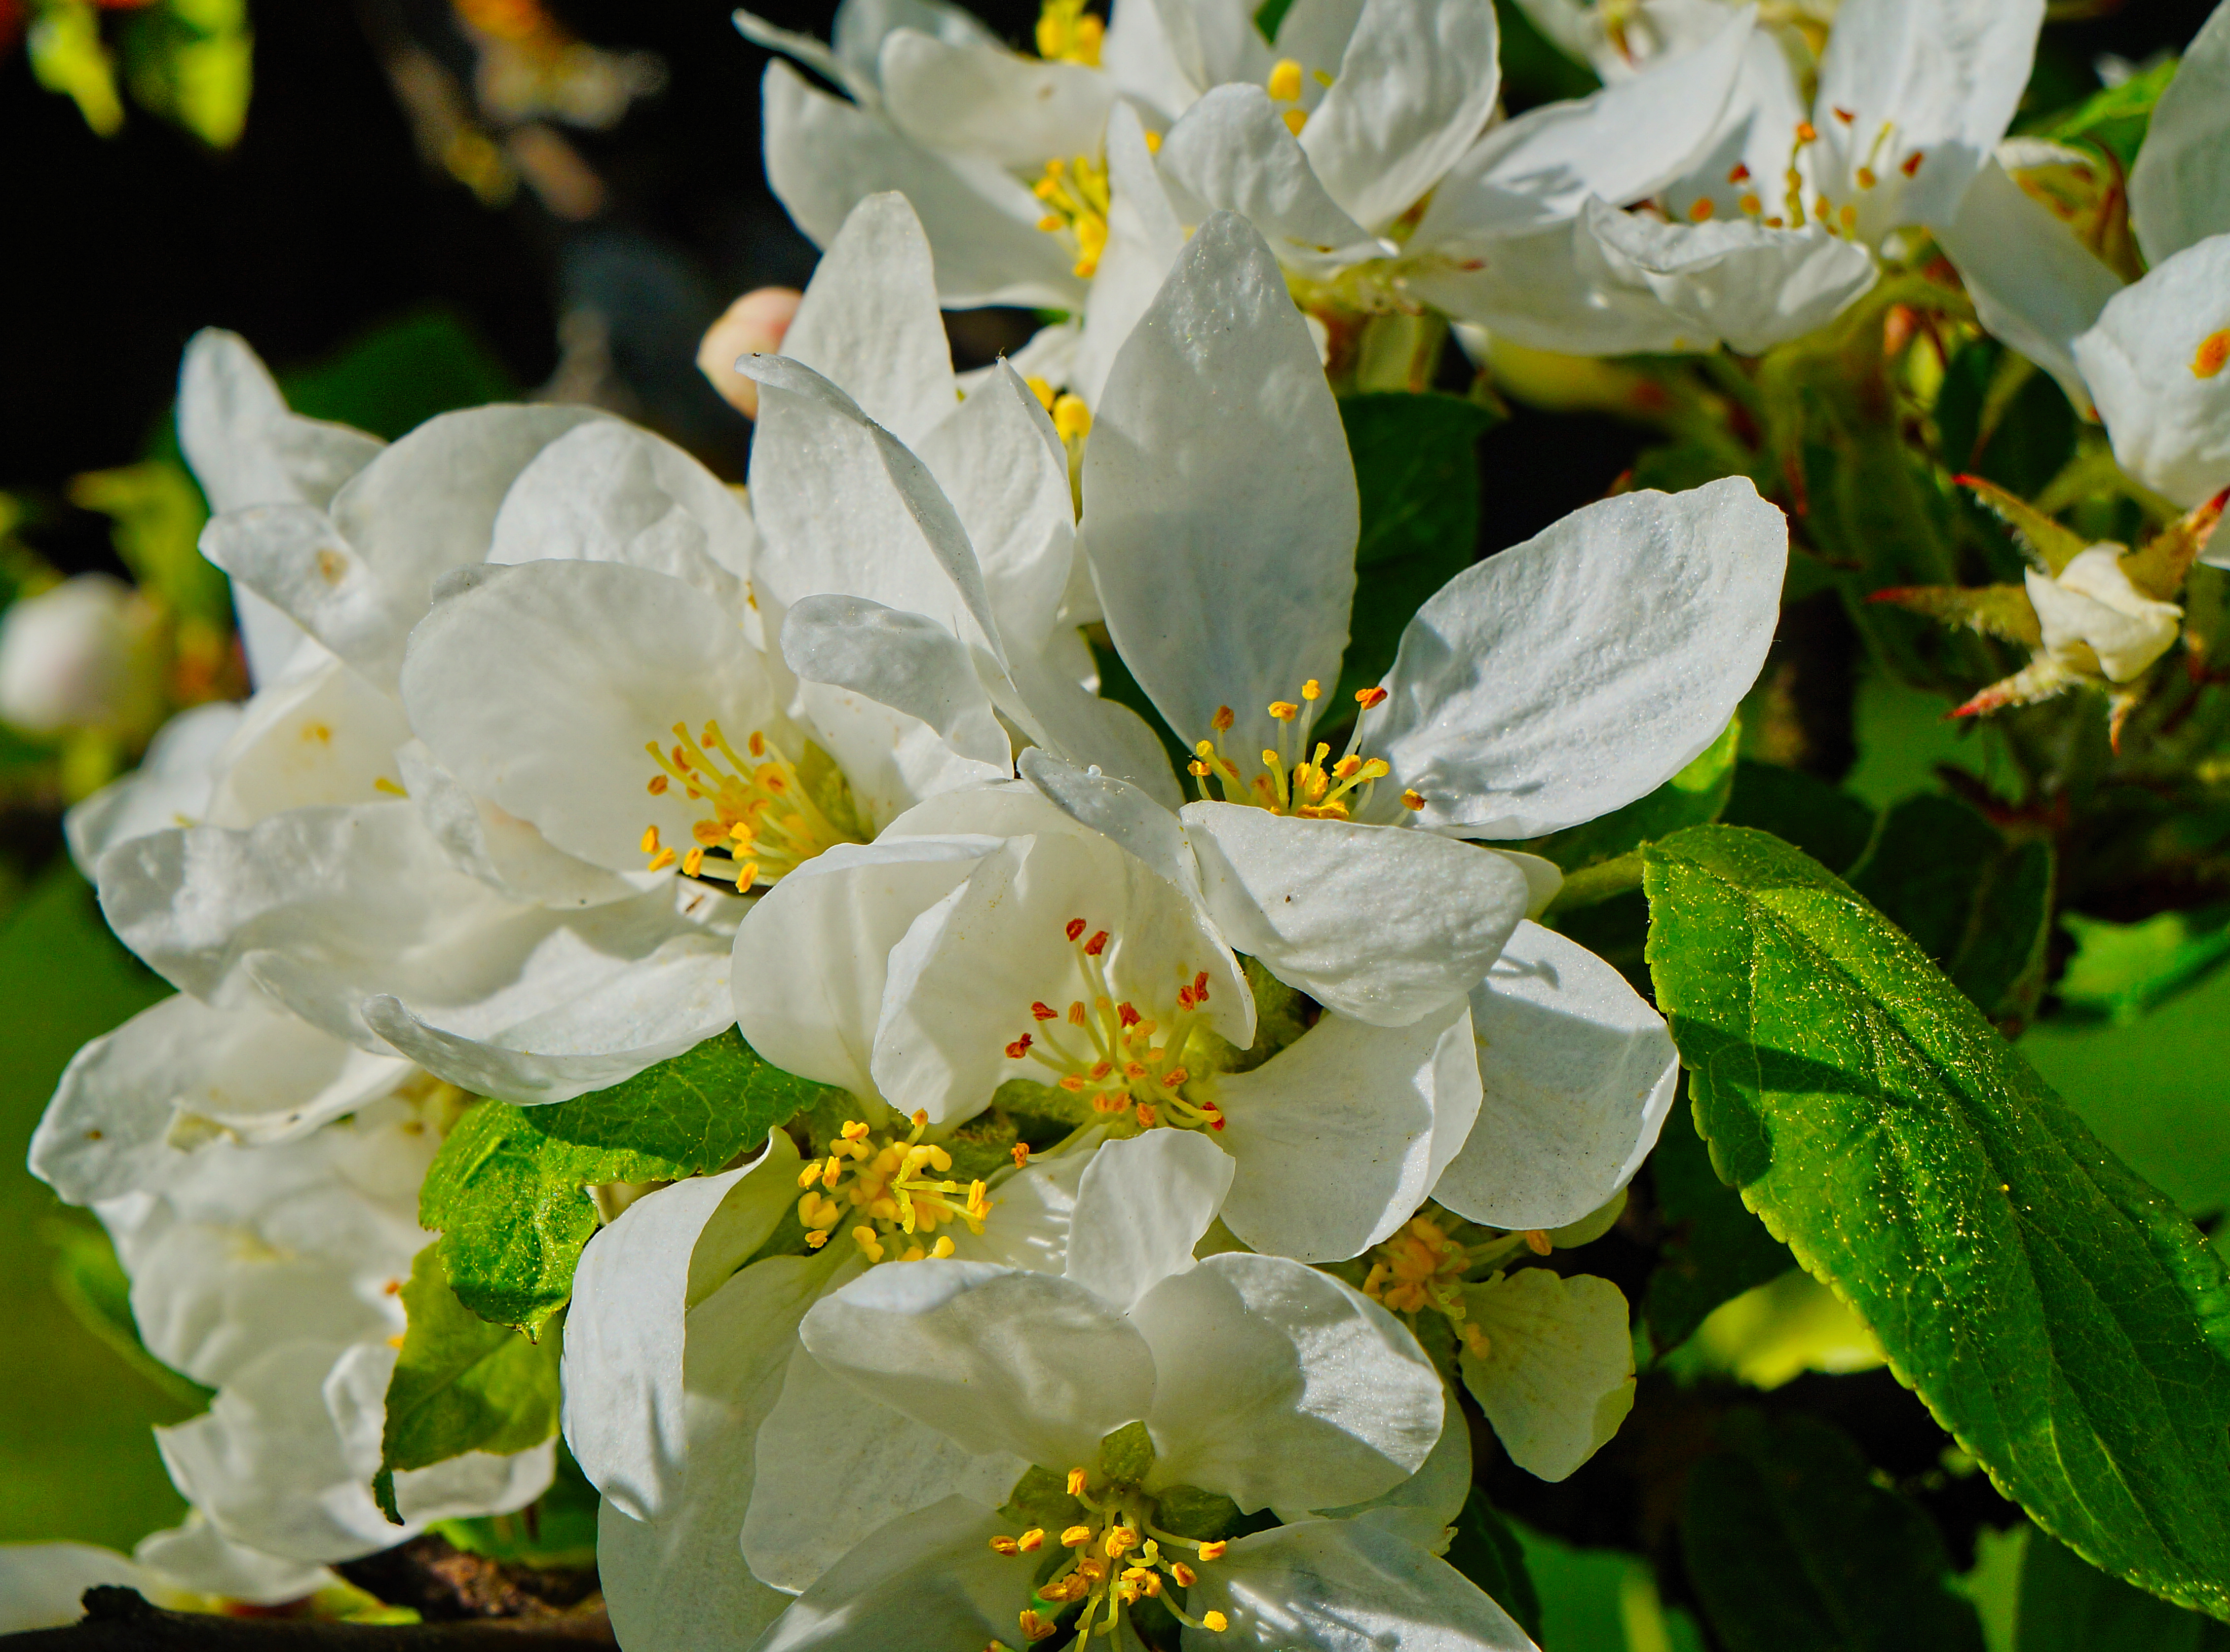
nature, branch, blossom, plant, white, flower, petal, spring, produce, botany, flora, shrub, blossoms, finland, helsinki, macro photography, jasmine, flowering plant, rose family, woody plant, land plant